Mark Collie

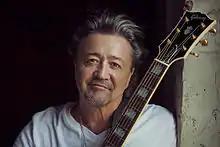
Collie in 2013.

George Mark Collie (born January 18, 1956) is an American country music singer, songwriter, musician, actor, record producer, and fundraiser for Type 1 diabetes study. He has won awards and acclaim for his music, his acting, and his philanthropy. His singing career has included five major-label albums: four for MCA Nashville and one for Giant Records. Sixteen of his singles have charted on Hot Country Songs, including the top ten hits "Even the Man in the Moon Is Cryin'" and "Born to Love You".